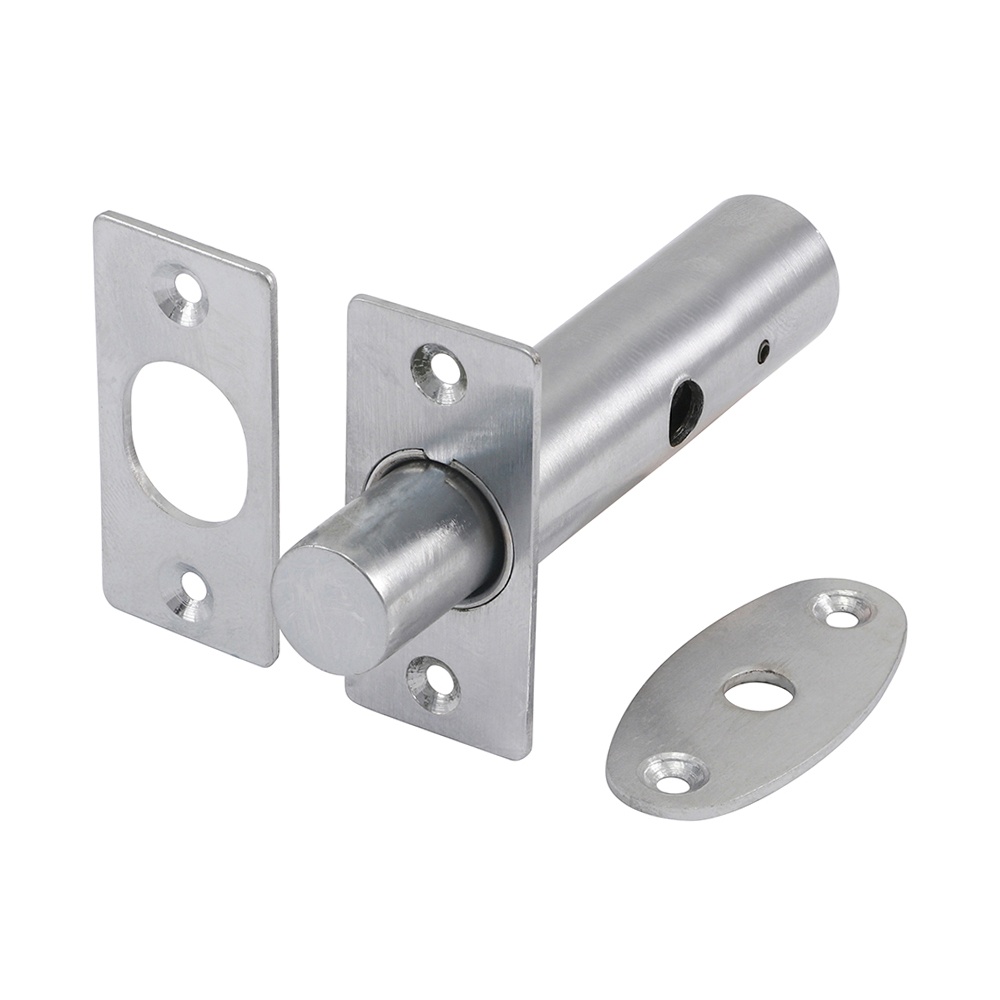
Door Rack Bolt Sat. Chrome - 60mm (Bag 2)
TIMCO Door Rack Bolts Satin Chrome - 60mm Door rack bolts are an ideal way to increase security on timber doors. They are morticed into the door and operated by a spline key that throws the bolt into the frame. For optimum security it is recommended that he bolts or fitted to the top and the bottom of the window. Faceplate Size H x W mm 42 x 20 Pack Quantity 2 Bolt Throw mm 18 SKU Barcode 5056110822082 Material Steel Case Dia. mm 16 No. of CSK Screws 6 Product Code 200789 Backset mm 31 Bolt Dia. mm 13 Corrosion Rating 2 - Occasionally damp/wet, rural and sheltered areas Included Items Key (Qty 1) Faceplate Type Square Keep Size H x W mm 42 x 20 Finish Satin Chrome Pack Type Bag Pack Quantity Unit Pieces Description Door rack bolts are an ideal way to increase security on timber doors. They are morticed into the door and operated by a spline key that throws the bolt into the frame. For optimum security it is recommended that he bolts or fitted to the top and the bottom of the window. Screw Size imp. 4 x 5/8 Case Depth mm 60 Screw Size mm 3.0 x 15 Pack Dimensions L x W x H mm 150 x 70 x 70 Pack Weight kg 0.22 Carton Qty Packs 50 Carton Qty pcs 100
Brand: Door Rack Bolt Sat. Chrome
Category: Hardware > Locks & Keys > Locks & Latches > Barrel Bolts